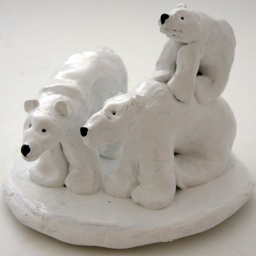
for arctic studies these polar bears are fun for grade and up .